University of the Incarnate Word

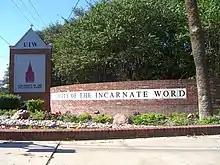
UIW campus sign seen from Broadway

The school was founded by the Sisters of Charity of the Incarnate Word, who came to San Antonio in 1869 to assist with treating a cholera outbreak.